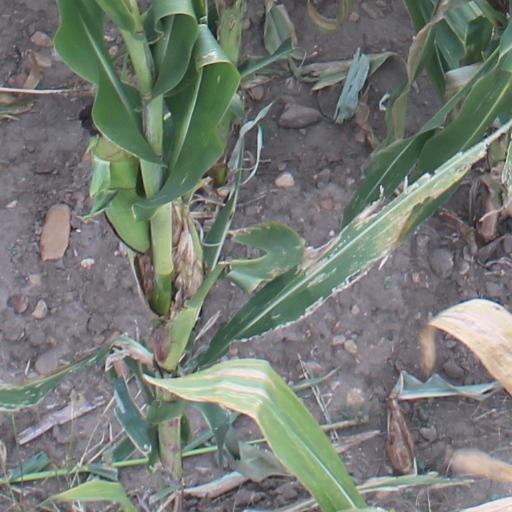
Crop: maize; corn